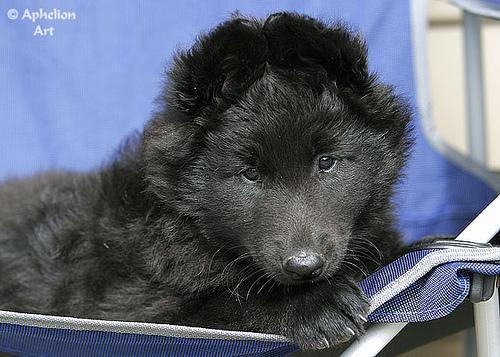
groenendael